Pont-Saint-Pierre

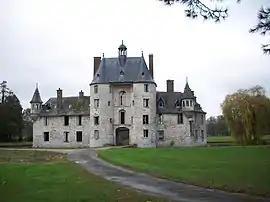
Chateau

Pont-Saint-Pierre is a commune in the Eure department in Normandy in northern France.